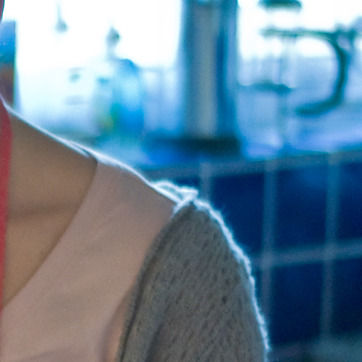
Material: tile